Apollonia (Sicily)

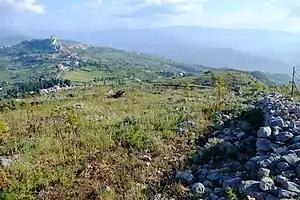
Remains of Apollonia

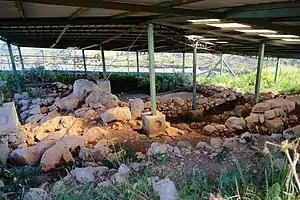
Excavations at Apollonia

Apollonia (Greek: ) was an ancient city of Magna Graecia in Sicily, which, according to Stephanus of Byzantium, was situated in the neighbourhood of Aluntium and Calacte.